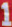
Number: 1